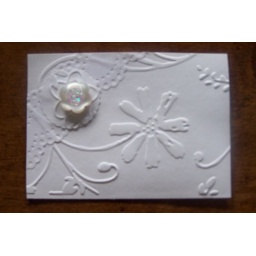
Wild flower embossed background, white paper ribbon, flower button, glitter in button hole. -- Made by Cheryl